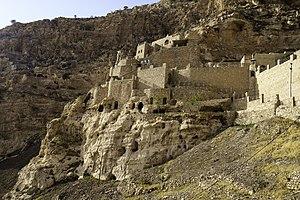
L'eyalet ou pachalik de Mossoul est une province de l'Empire ottoman, en Mésopotamie, créée au XVIᵉ siècle lors de la conquête du pays par Soliman le Magnifique. Sa capitale était Mossoul. La réforme administrative de 1864, qui transforme les eyalets en vilayets, en fait le vilayet de Mossoul.